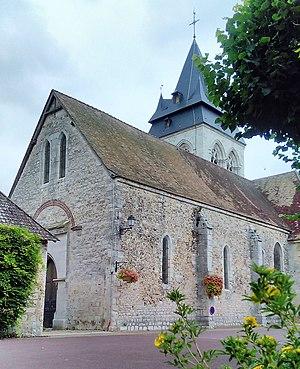
Autour de l'église Saint-Pierre, à Saint-Pierre-d'Autils, commune déléguée de La Chapelle-Longueville (Eure). Clocher classé au titre des Monuments historiques ravalé en 2017-2018.
Saint-Pierre-d'Autils est une ancienne commune française située dans le département de l'Eure en région Normandie.